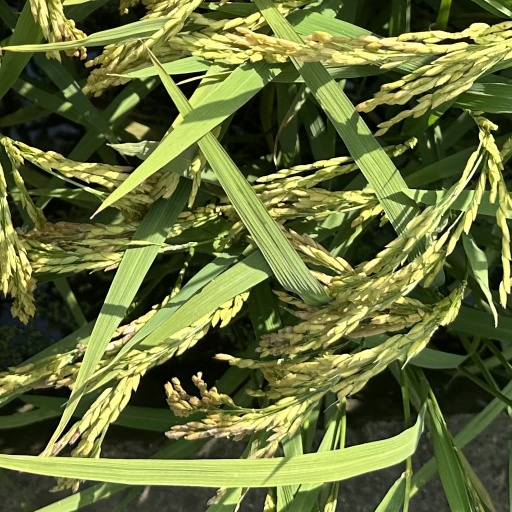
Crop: rice